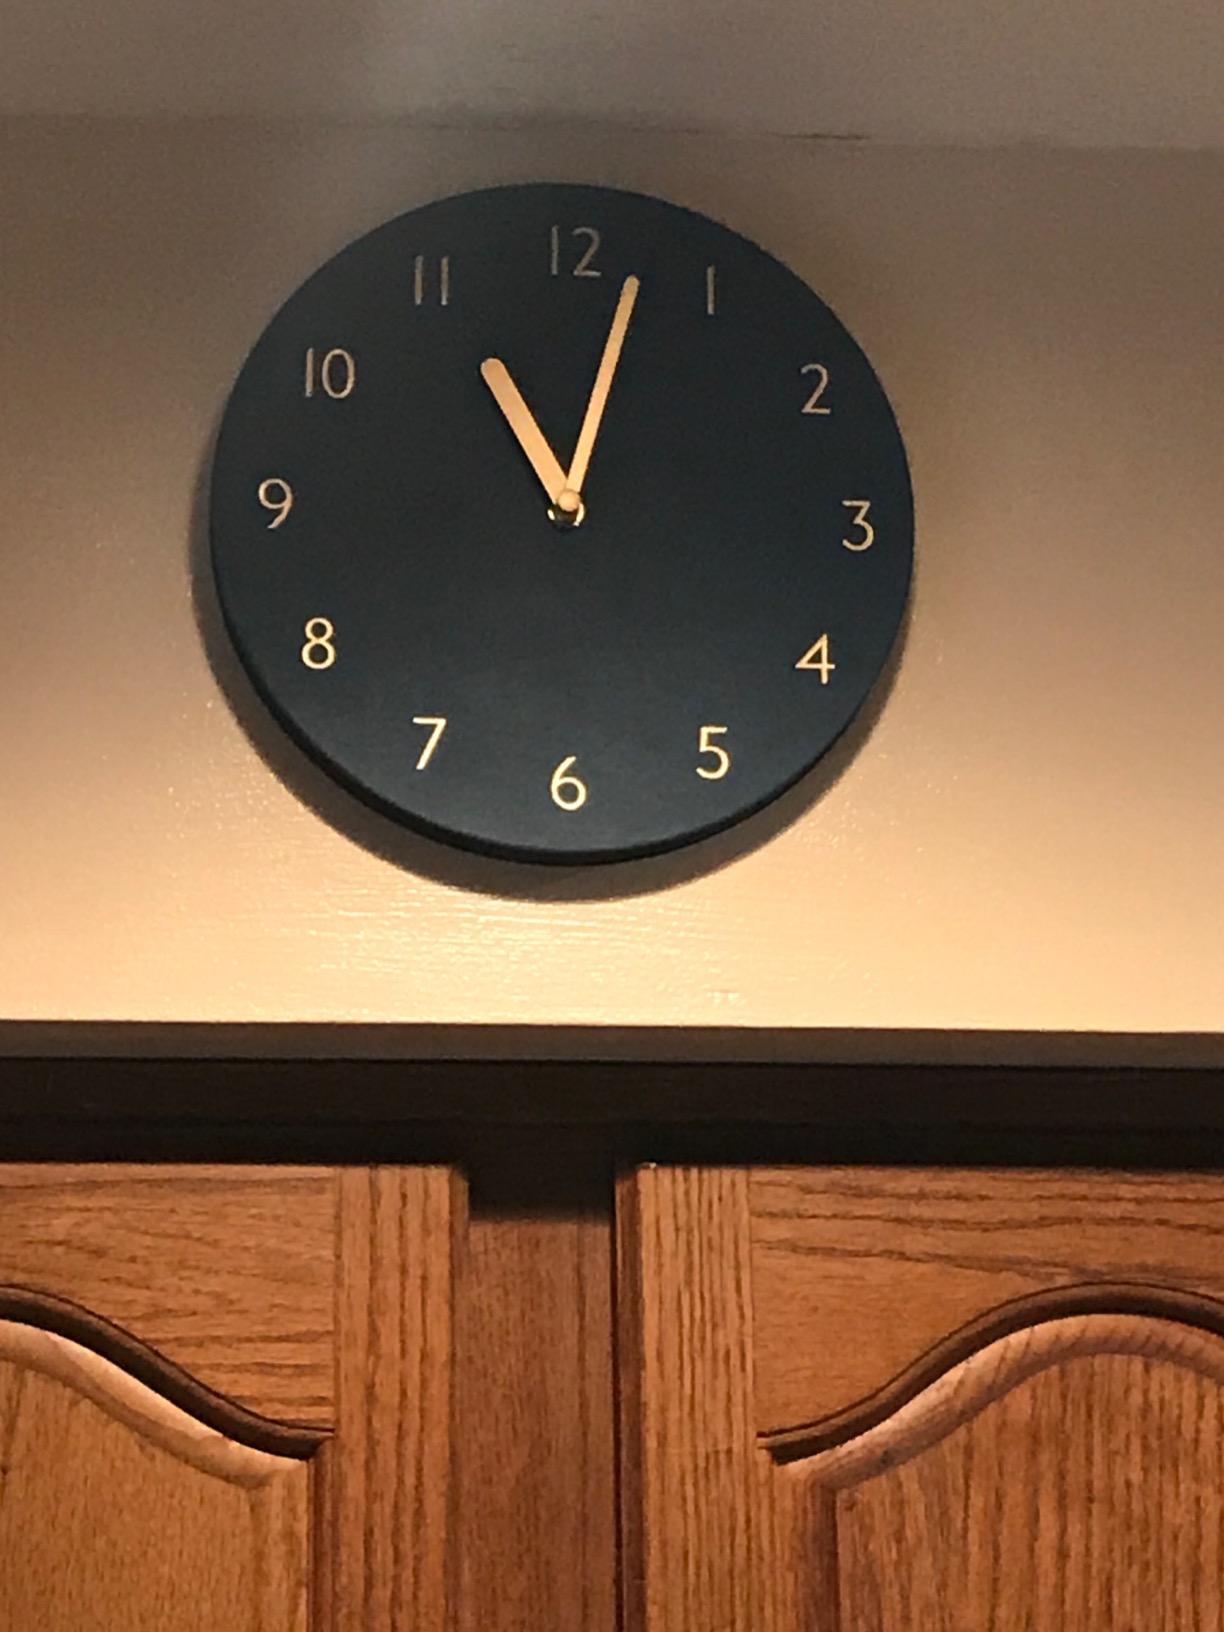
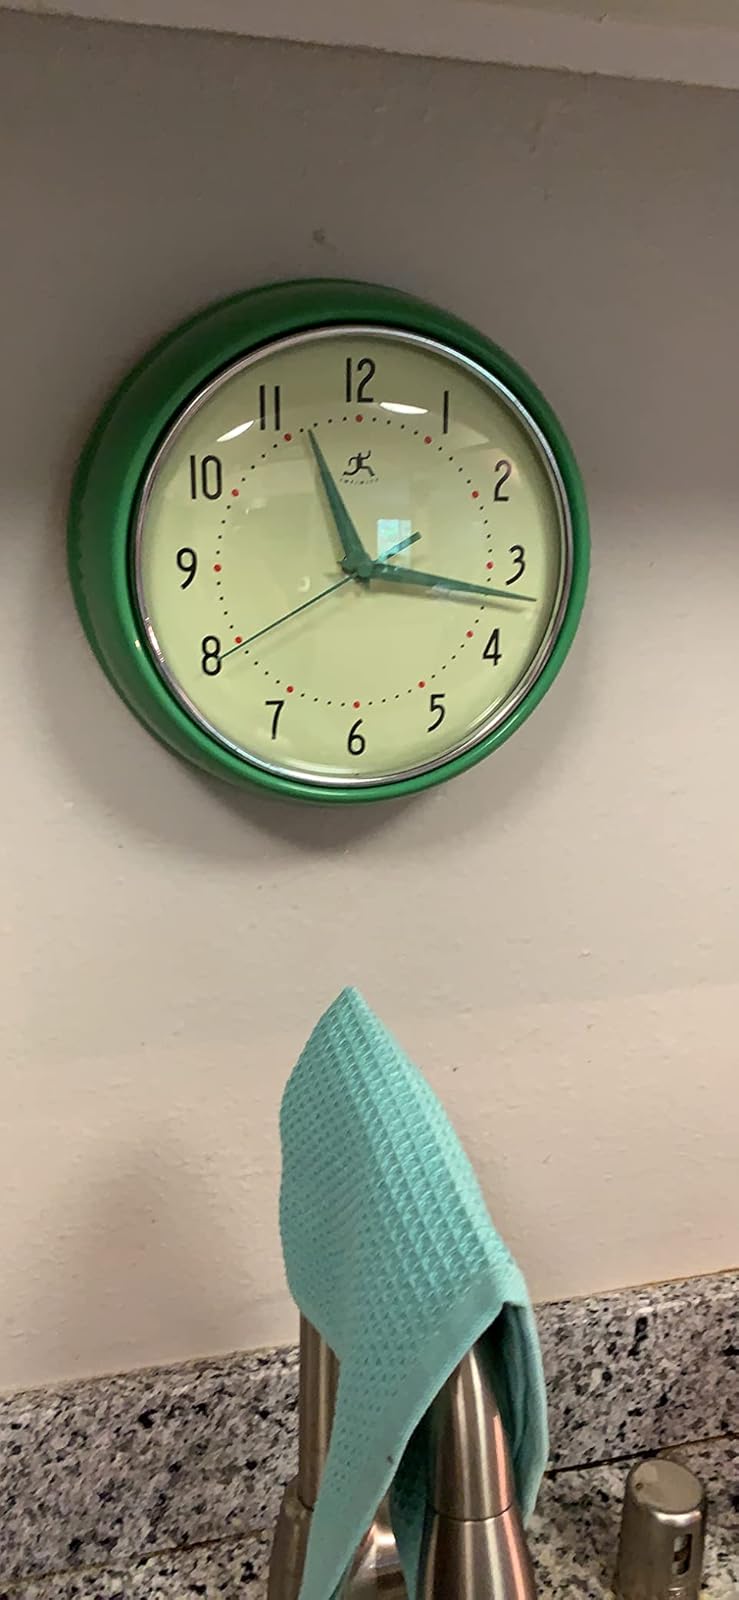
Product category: clock
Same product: no